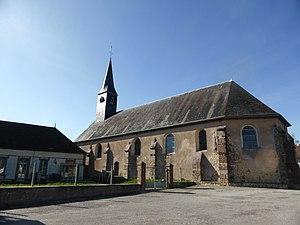
Église Saint-Même de Saint-Maixme-Hauterive, en Eure-et-Loir.
Saint-Maixme-Hauterive est une commune française située dans le département d'Eure-et-Loir en région Centre-Val de Loire.